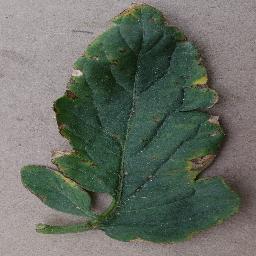
Label: Tomato___Bacterial_spot